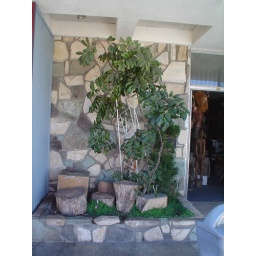
Potted tree garden in front of stone texture